Symphony No. 54 (Haydn)

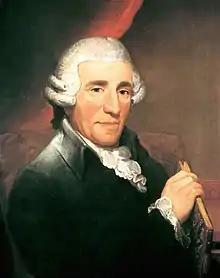
Joseph Haydn

The Symphony No. 54 in G major, Hoboken I/54, is a symphony by Joseph Haydn, composed in 1774.